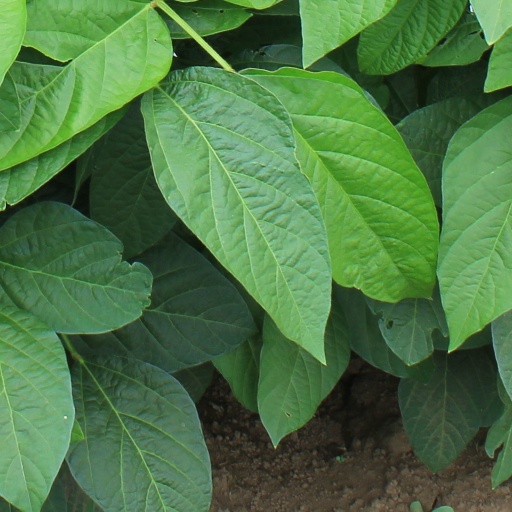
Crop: soybean